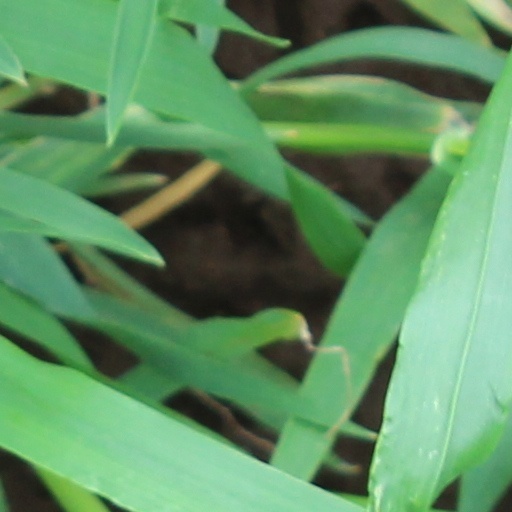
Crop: wheat